Freight train

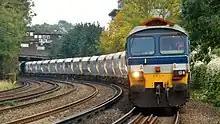
A unit train with cargo from a quarry in the United Kingdom

A freight train, also called a goods train or cargo train, is a railway train that is used to carry cargo, as opposed to passengers. Freight trains are made up of one or more locomotives which provide propulsion, along with one or more railroad cars (also known as wagons) which carry freight. A wide variety of cargoes are carried on trains, but the low friction inherent to rail transport means that freight trains are especially suited to carrying bulk and heavy loads over longer distances.